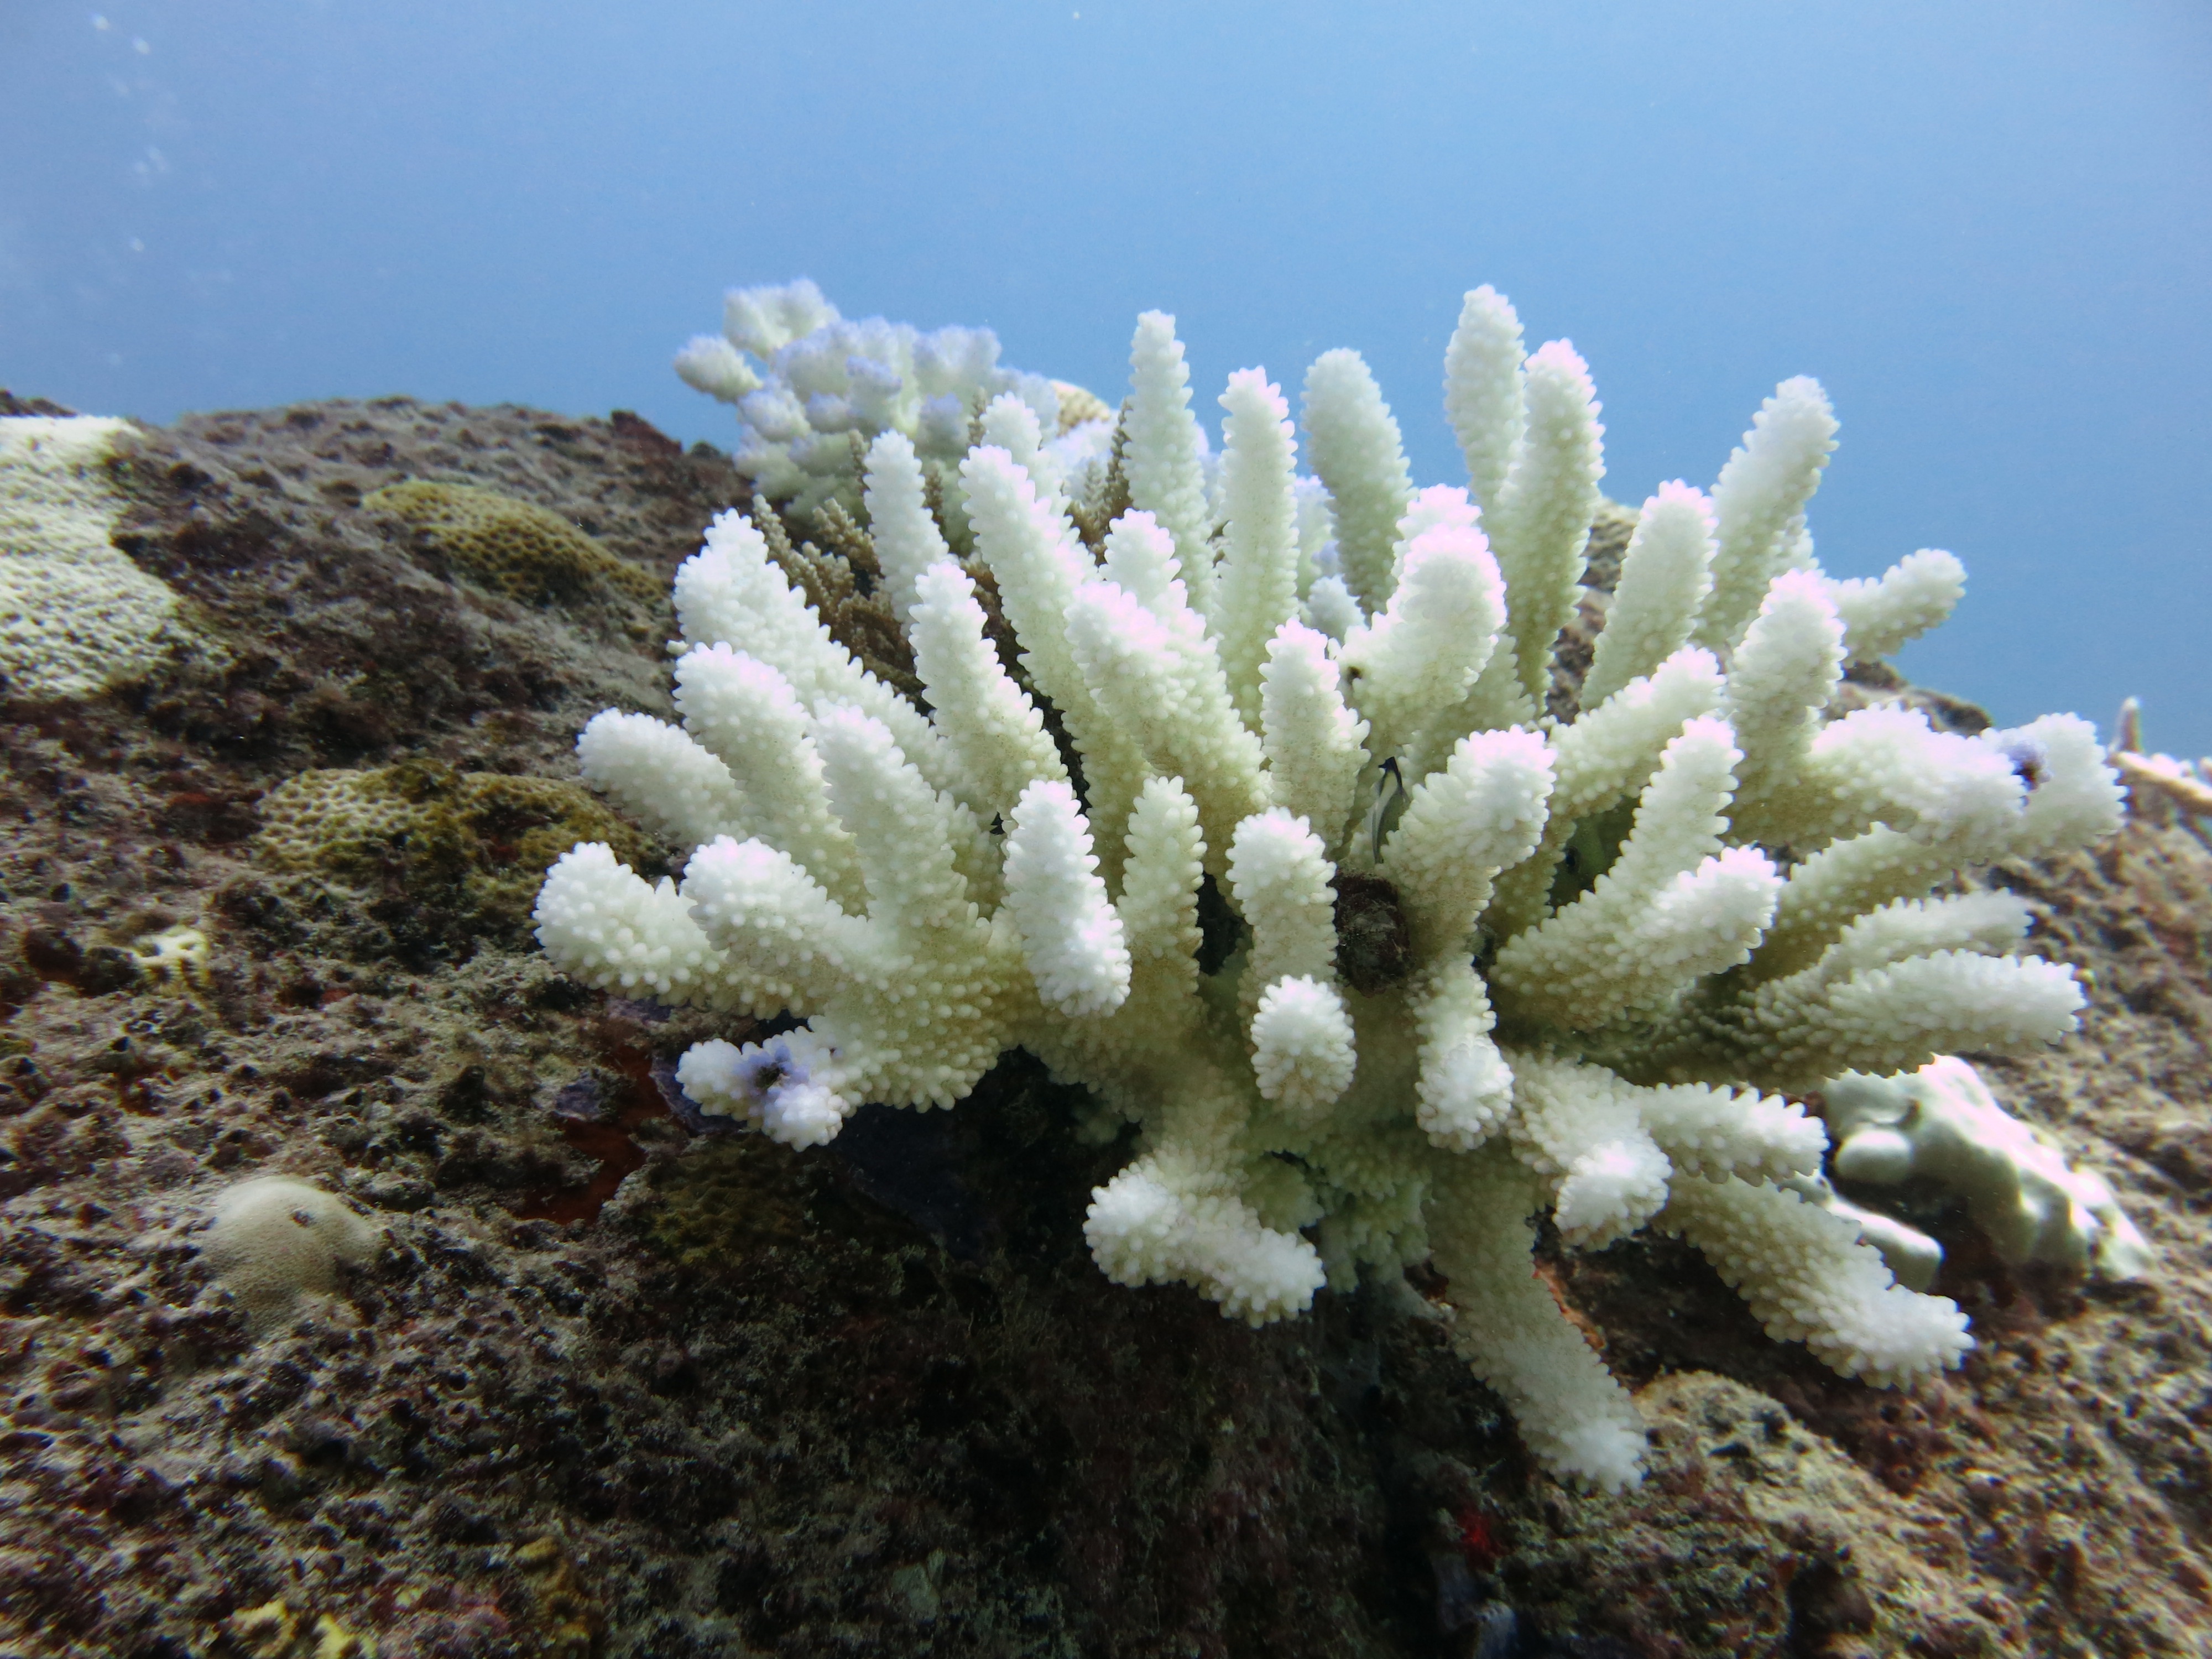
sea, diving, underwater, biology, fauna, coral, coral reef, invertebrate, reef, cnidaria, sea anemone, marine biology, marine invertebrates, stony coral